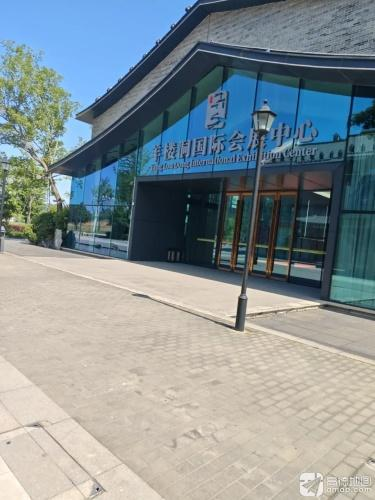
地标名称：羊楼洞国际会展中心
所在城市：咸宁市·赤壁市